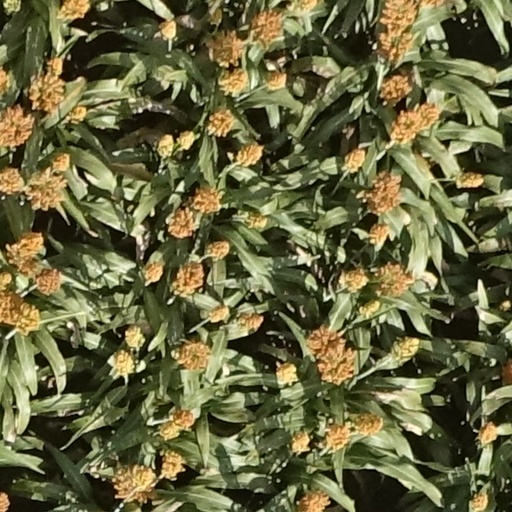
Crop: sorghum